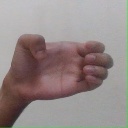
अक्षर: ख